Texas A&M University–Central Texas

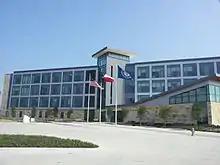
Founder's Hall viewed from the north

In May 2009, of the Fort Hood (now Fort Cavazos) military reservation were donated to the university by the U.S. Army. The donated land is currently being used to develop the university's new permanent main campus, located near the intersection of State Highway 195 and State Highway 201 near the Killeen–Ft. Hood Regional Airport, formerly known as Gray Army Airfield. Construction of Founder's Hall, Texas A&M–Central Texas' first permanent building on the new campus site, began on August 26, 2010, and the grand opening ceremony was held on May 24, 2012. The $40 million, building has classroom space, a lecture hall, student services, enrollment services, administrative offices, support services, and a campus bookstore. On the same day Founder's Hall was opened, the university broke ground on its second building. Given the name of Warrior's Hall, this building is a $50-million, mixed-use facility that includes a two-story library.